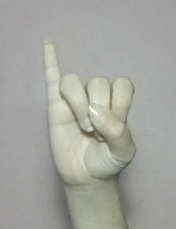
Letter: meem